Doswellia

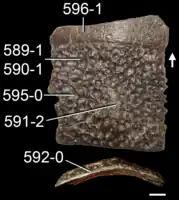
An osteoderm from the holotype of "Doswellia kaltenbachi".

In 2017, an osteoderm from the "Doswellia" holotype was given a histological analysis to study growth patterns. The analysis concluded that the osteoderm formed by "intramembraneous ossification" due to the lack of structural fibers within it. This means that the bone of the osteoderm formed from a soft layer of periosteal tissue, rather than fibrous tendons or cartilage. Growth marks within the bone indicate that the holotype specimen of "Doswellia" died at 13 years of age. Perhaps the most unique aspect of "Doswellia's" osteoderm development lies in the fact that the ridges formed from the bone instead of the pits. In most prehistoric armored animals with pitted osteoderms, the pitting pattern formed due to specific spots of the bone being reabsorbed, creating pits. This even holds true to other doswelliids such as "Jaxtasuchus". However, the studied osteoderm of "Doswellia" shows no evidence for reabsorption of specific areas, instead showing increased amounts of bone growth in the web of ridges which surround the pits. Although certain "rauisuchians" (non-crocodylomorph paracrocodylomorph archosaurs) also have osteoderms which form from bone growth in specific areas, their osteoderms are relatively smooth rather than pitted. "Vancleavea", a supposed relative of "Doswellia" which also had its osteoderms analyzed, differed from the genus in multiple ways.